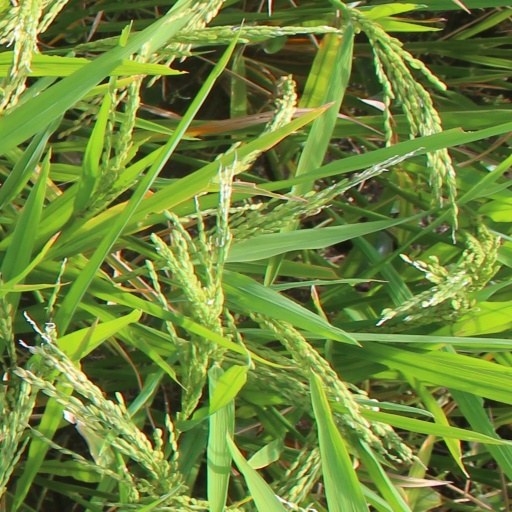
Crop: rice